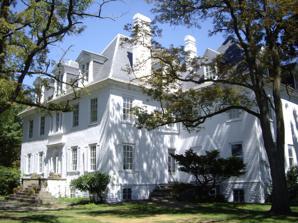
Building: Clermont State Historic Site
Country: United States of America
Year built: 1782
United States historic place Clermont U.S. National Register of Historic Places U.S. National Historic Landmark U.S. National Historic Landmark District Contributing Property Show map of New York Show map of the United States Interactive map showing the location of Clermont Location One mile North of Tivoli , New York Coordinates 42°05′09″N 73°55′10″W / 42.08583°N 73.91944°W / 42.08583; -73.91944 Built 1782 ( 1782 ) Architectural style Georgian Part of Hudson River Historic District ( ID90002219 ) NRHP reference No. 71000535 Significant dates Added to NRHP February 18, 1971 Designated NHL November 28, 1972 Designated NHLDCP December 14, 1990 The Clermont State Historic Site , also known as the Clermont estate , the Clermont Manor or just Clermont ,  is a New York State Historic Site in southwestern Columbia County, New York , United States. It protects the former estate of the Livingston family , seven generations of whom lived on the site over more than two centuries. History Further information: Livingston family View of the Catskill Mountains and Hudson River from the estate The name Clermont derives from "clear mountain" in French and was inspired by the view of the Catskill Mountains across the Hudson River from the estate. The estate was established by Robert Livingston of the famous Livingston family following the death of his father, the first Lord of Livingston Manor , in 1728; while most of the manor was inherited by the eldest son Philip Livingston , 13,000 acres (5,300 ha) in the southwest corner, later named Clermont, was willed to Robert. The original house was built about 1740. Robert Livingston of Clermont died on June 27, 1775, and the estate passed to his son, Robert, who was known as 'Judge Livingston' to distinguish him from his father. Judge Livingston was a member of the New York General Assembly from 1759 to 1768, served as judge of the admiralty court from 1760 to 1763 and was a delegate to the Stamp Act Congress of 1765. He married Margaret Beekman, daughter of Colonel Henry Beekman. Their son, Robert R. Livingston , later known as "Chancellor", was a Founding Father of the United States and served on the Committee of Five that drafted the United States Declaration of Independence . Judge Robert died about six months after his father, on December 9, 1775. Burning and rebuilding John Henry Livingston 's living room. Another view of John Henry Livingston 's living room. In October 1777, British ships sailed upriver from New York City in support of General John Burgoyne who was north of Albany. That same force had already stormed two forts in the Hudson Highlands and burned Kingston, New York . Major General John Vaughan led a raiding party to Clermont and burned Livingston's home because of the family's role in the rebellion . Margaret Beekman Livingston rebuilt the family home between 1779 and 1782. Robert R. Livingston became the estate's most prominent resident. Chancellor Livingston administered the oath of office to President George Washington, became Secretary of Foreign Affairs, and negotiated the Louisiana Purchase . In 1793, Robert Livingston built a second mansion on the property, confusingly named "Clermont", which subsequently became known as both "Arryl House" and "Idele", which burned in 1909. The ruins of that house are still visible at the south end of the property. He also partnered with Robert Fulton in 1807, to create the first commercially successful steamboat , the North River Steamboat , later known as the Clermont , which stopped at the house on its inaugural trip. The home's final Livingston owners were John Henry Livingston and his wife Alice. They added to the home and greatly valued the home's important historical role. Alice Livingston was responsible for creating many of the landscaped gardens that are continued to this day.  Following John Henry's death, Alice turned the mansion and property over to the state in 1962 so that all the people of New York could experience it. Present day The house is now a New York State Historic Site and was designated a United States National Historic Landmark in 1972. It is a contributing property to another National Historic Landmark, the Hudson River Historic District . Although located in the town of Clermont, its mailing address is in the nearby town of Germantown . See also Hudson Valley portal List of National Historic Landmarks in New York List of New York State Historic Sites National Register of Historic Places listings in Columbia County, New York References Notes